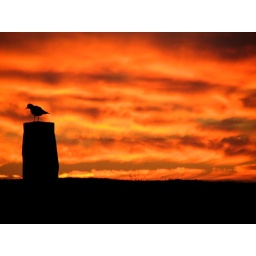
Bird against a blood red sky